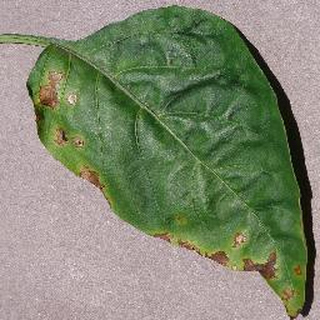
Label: bell_pepper_bacterial_spot